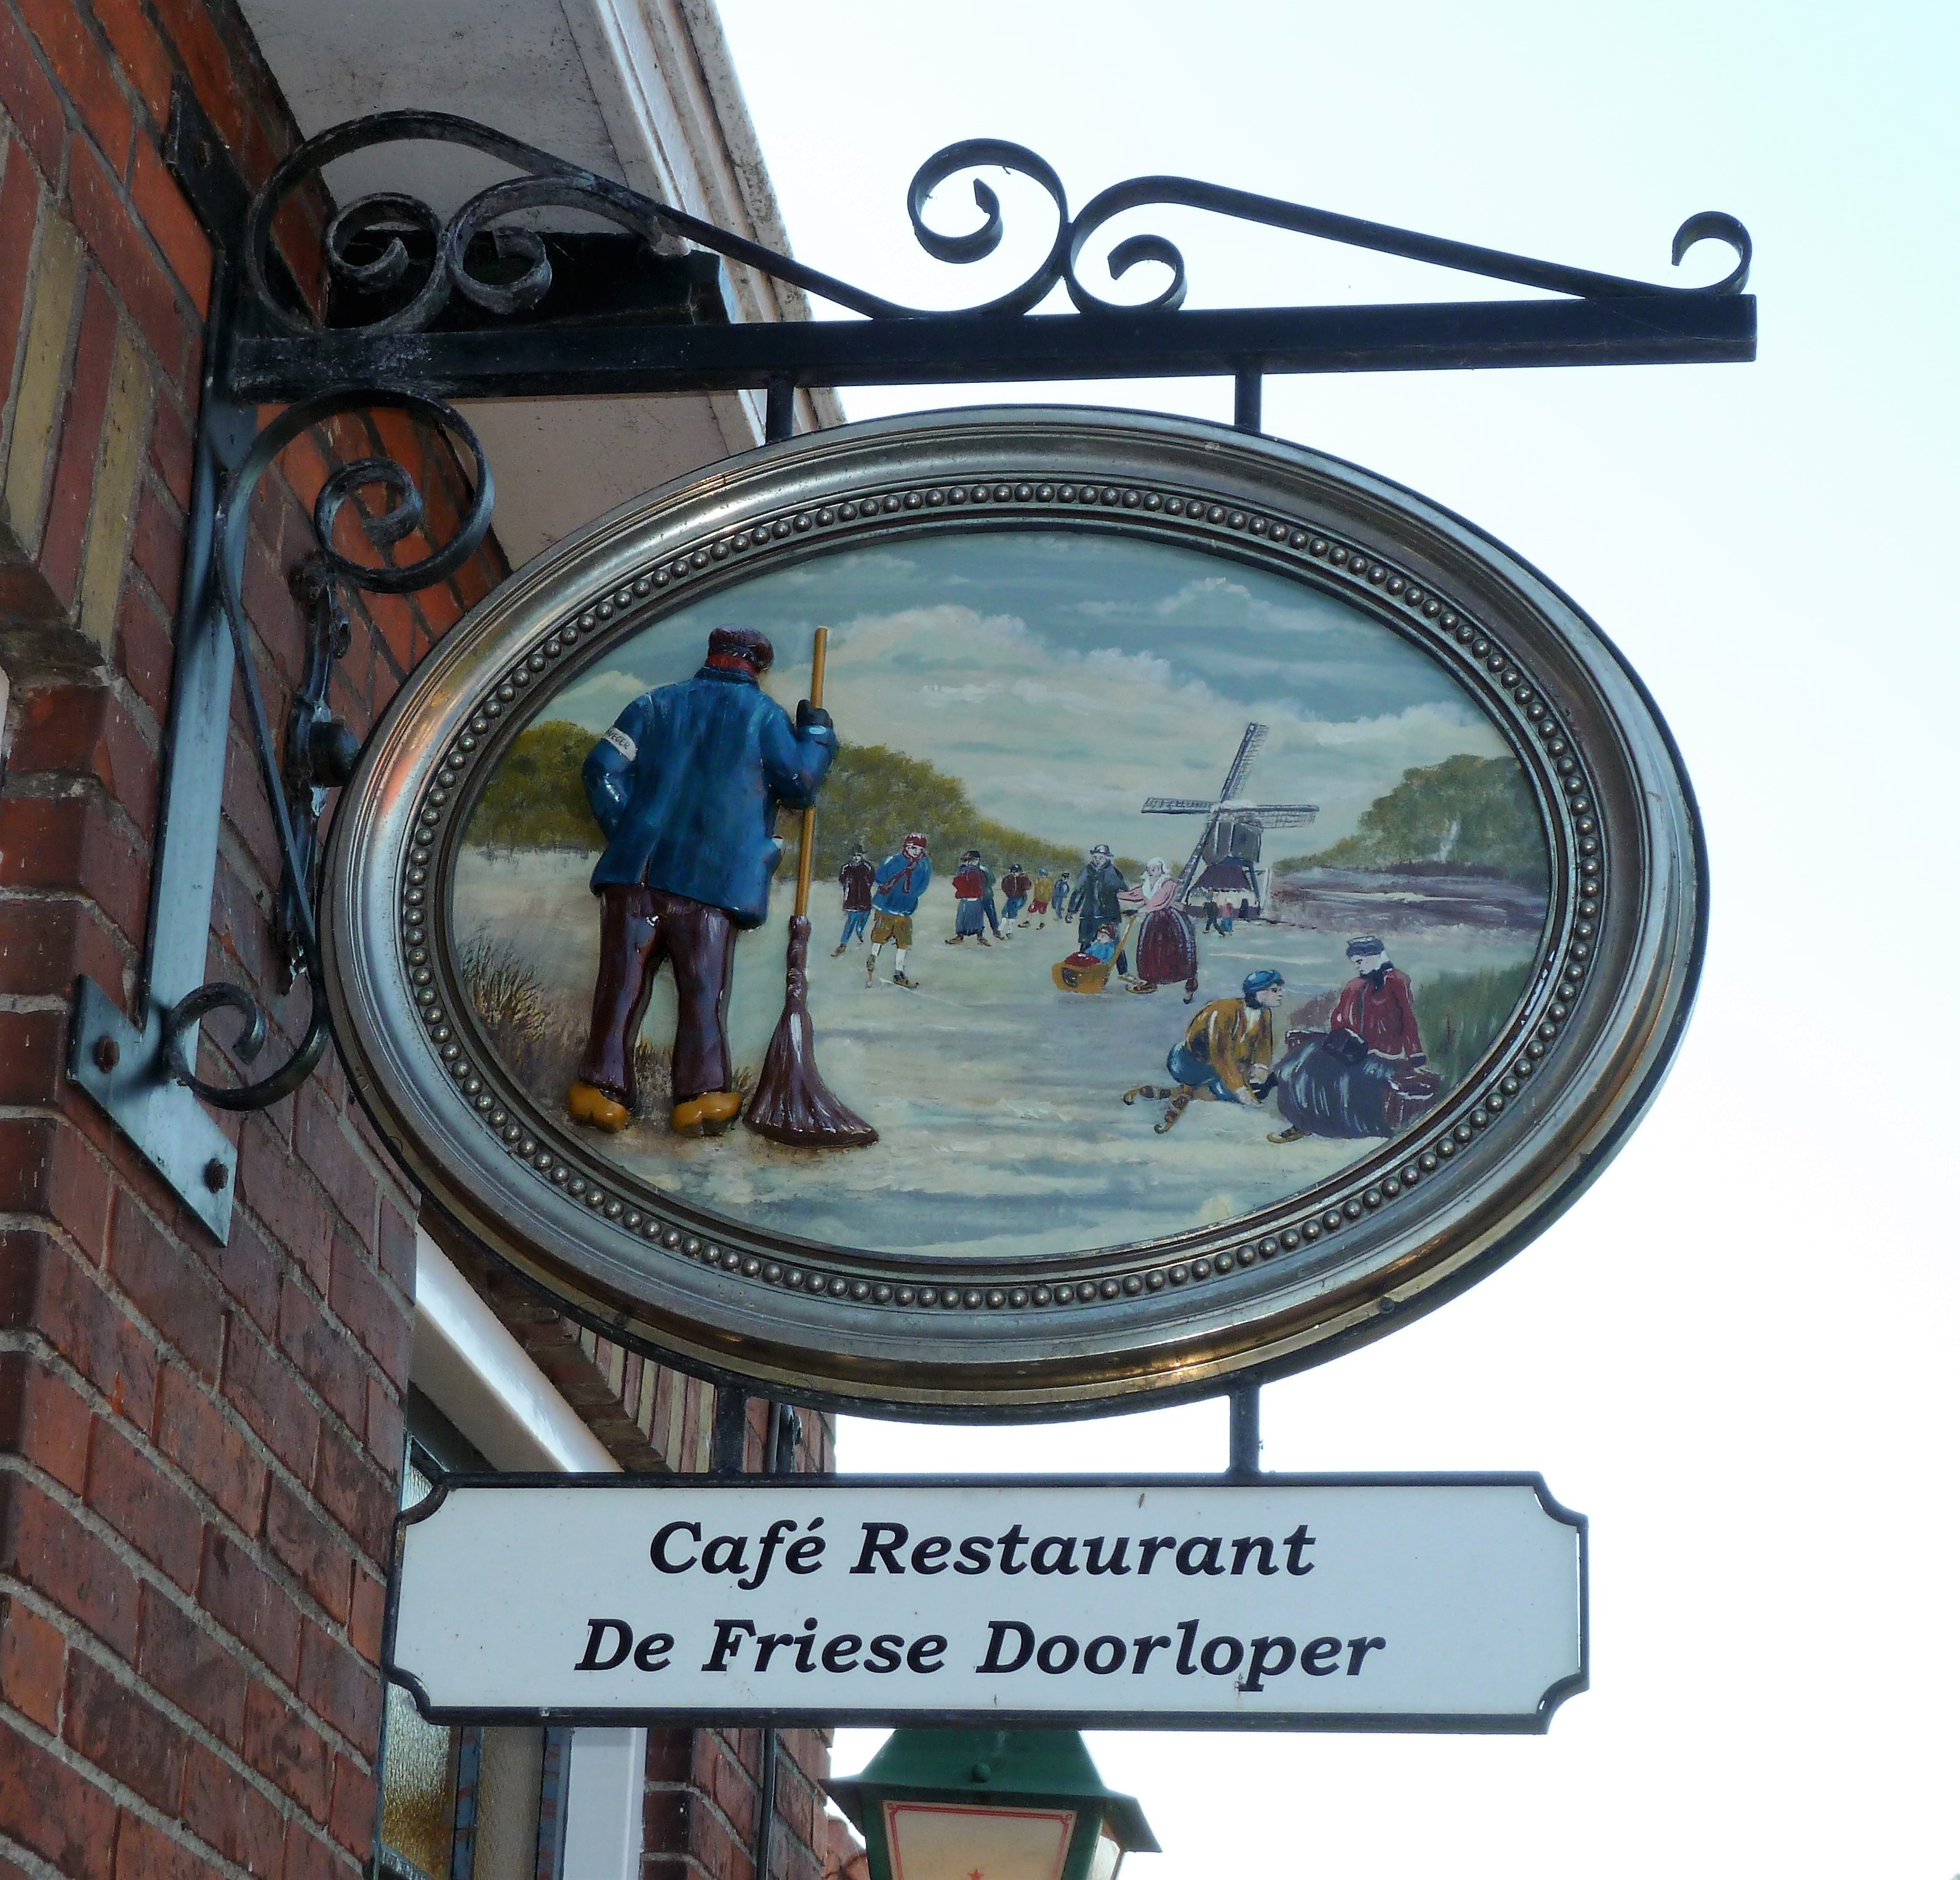
winter, frost, ice, freeze, frozen, font, fun, shield, ice skating, sweep, natural ice pastime